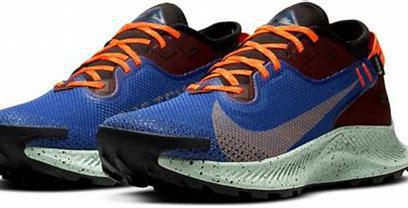
Brand: Nike
Model: Pegasus 2